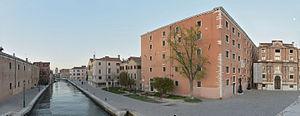
Musée d'histoire navale de Venise à Venise.